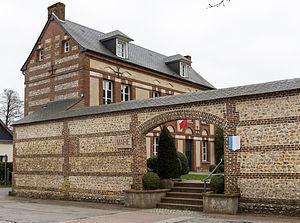
Mairie d'Auberville-la-Campagne, ancien presbytère.